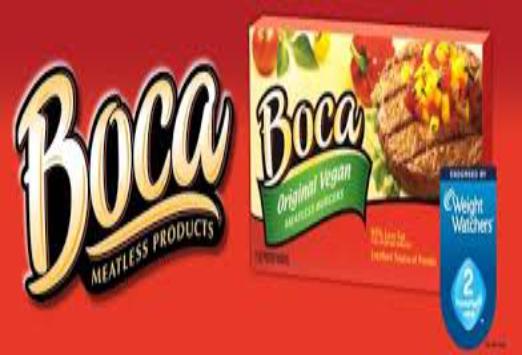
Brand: Boca Burger
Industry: Food